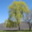
Label: willow_tree